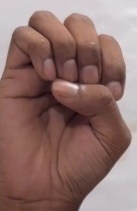
ASL sign: E